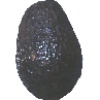
Label: Avocado ripe 1